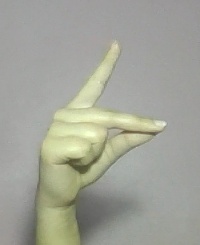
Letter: ta